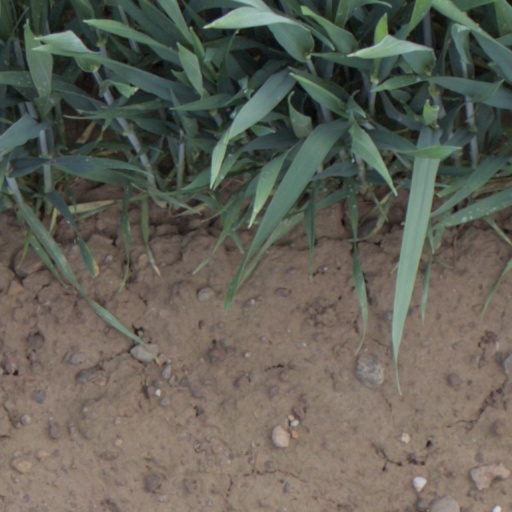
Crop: wheat